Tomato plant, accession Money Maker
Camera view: vertical (180 deg); turntable rotation: 150 degrees
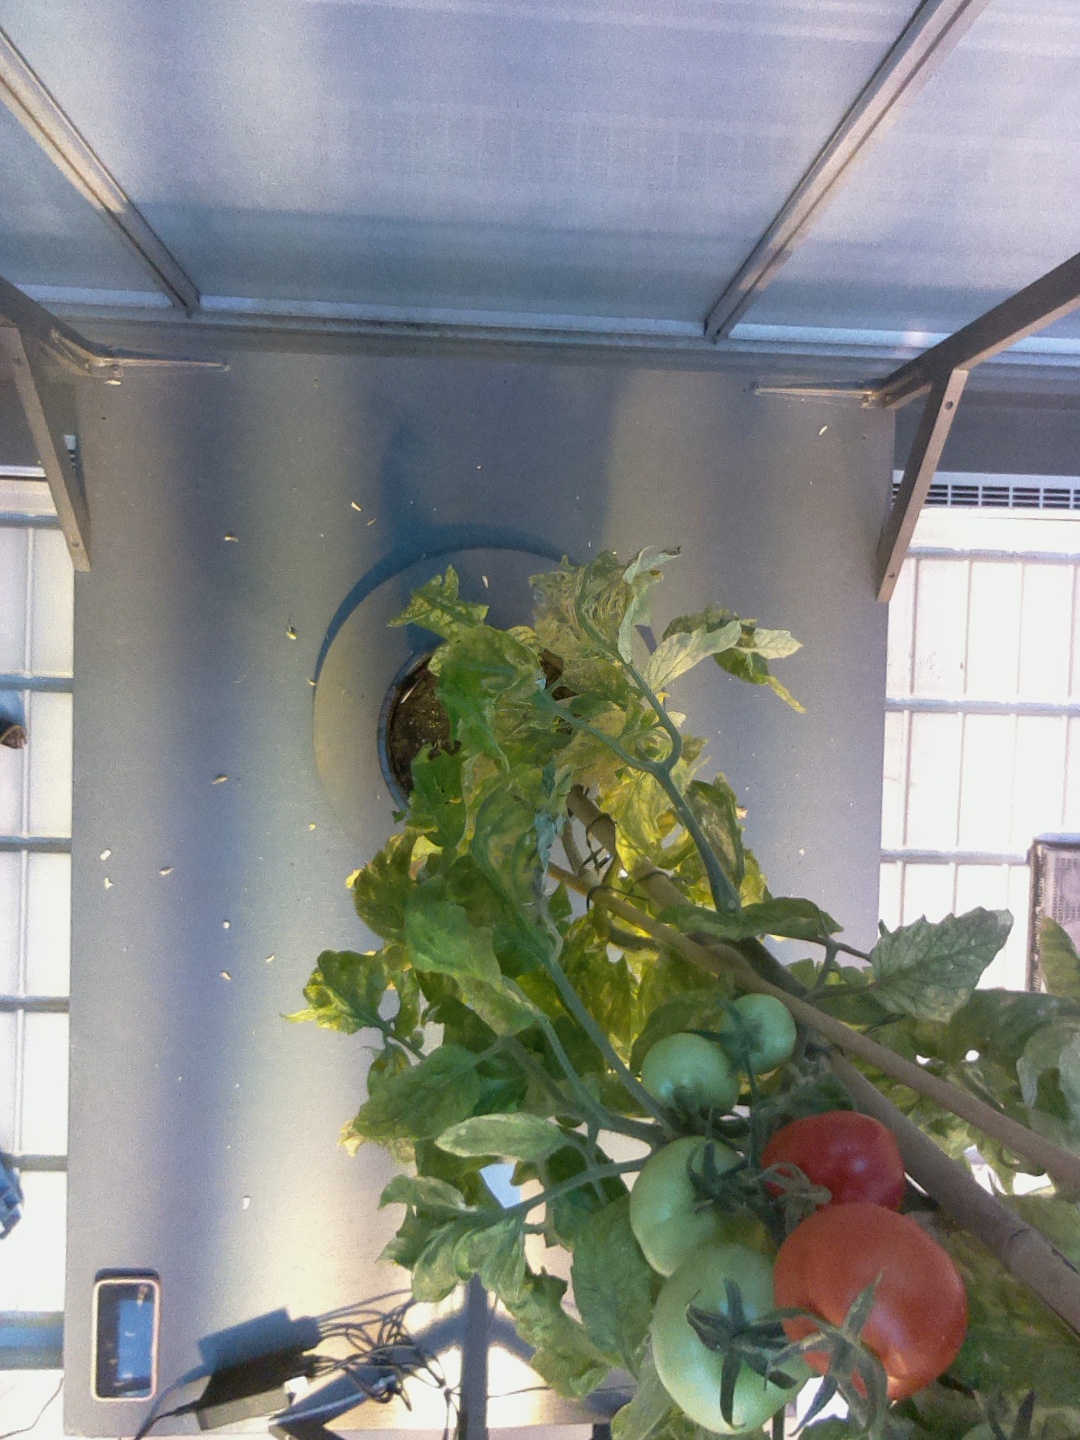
BBCH growth stage 82: 20%-30% of fruits show typical fully ripe color